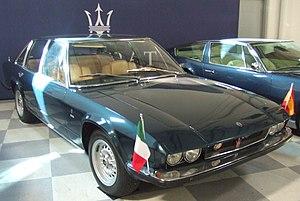
La Maserati Quattroporte est une berline de grand tourisme du constructeur italien Maserati. Quattroporte en italien signifie littéralement « quatre portes ». Il y a eu, à ce jour, six générations de ce modèle.